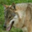
Label: wolf